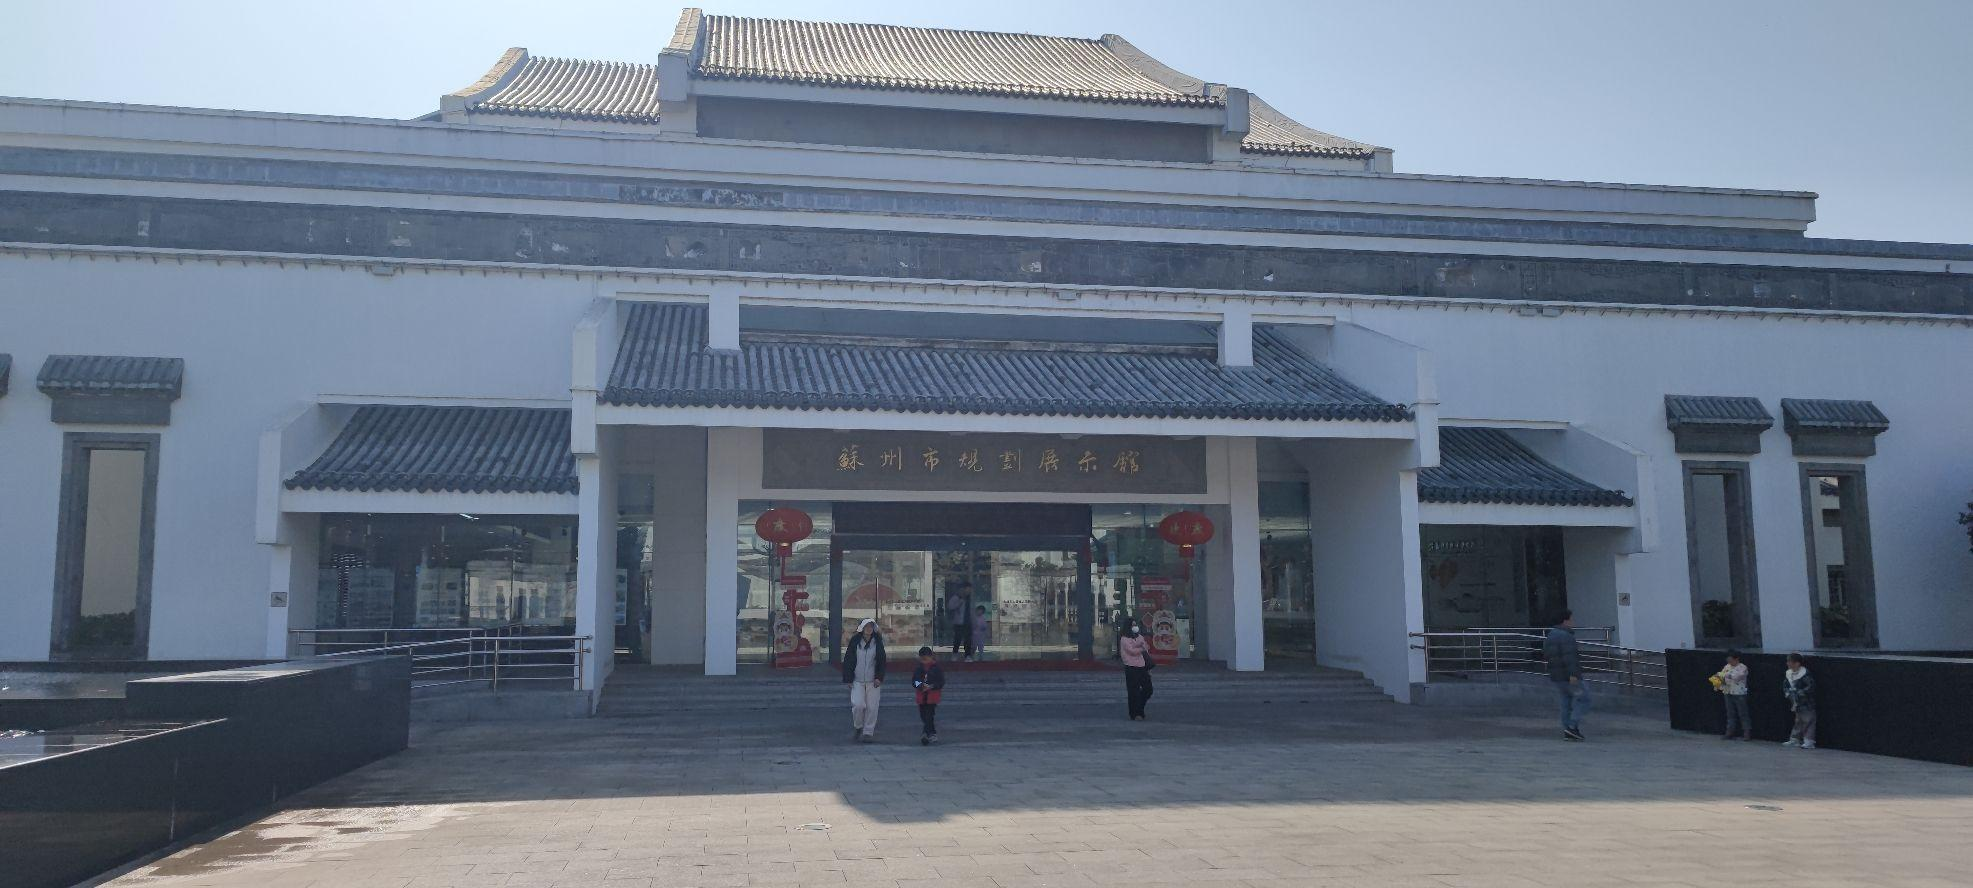
地标名称：苏州市规划展示馆
所在城市：苏州市·姑苏区